History of Tokyo

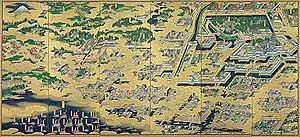
Folding screen view of Edo in the 17th century, showing Edo Castle on the upper right corner

There was a system called "sankin-kōtai" (alternative residence), in which daimyo were required to live both in Edo and their home province. As a "divide-and-rule" strategy, half of the lords were required to travel from their home province to Edo once a year, and vice versa. Their returns and departures were met with celebrations. Daimyo were also supposed to leave their family permanently in Edo. On the main roads in Edo, barriers said "no women out, no weapons in". The system contributed to making the city a military citadel.